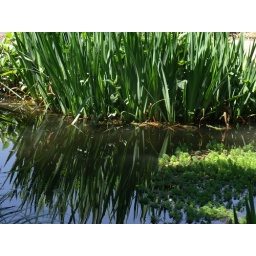
I thought the reflection on the grass in the water was very cool.